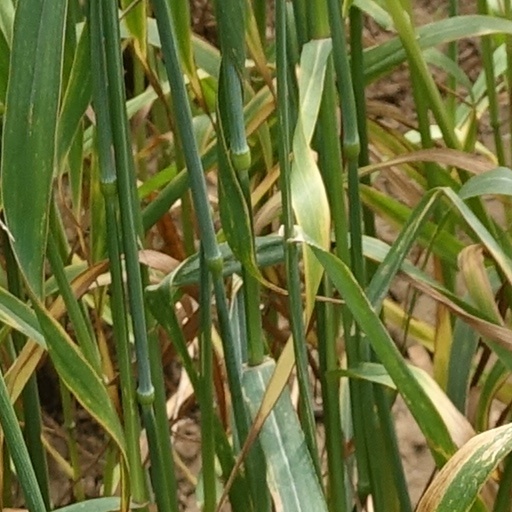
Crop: wheat